Volkswagen Type 2

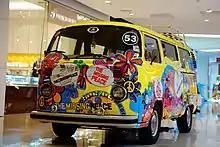
Colorful Volkswagen Type 2

In 2001, a Volkswagen Microbus concept was created, with design cues from the T1 generation in a spirit similar to the New Beetle nostalgia movement. Volkswagen planned to start selling it in the United States market in 2007, but it was scrapped in May 2004 and replaced with a more cost-effective design to be sold worldwide.